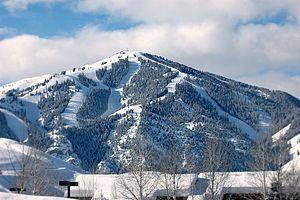
Sun Valley est une ville américaine du comté de Blaine dans l’État de l’Idaho. Située à un peu plus de 200 km de Boise, dans une ancienne vallée minière débouchant sur la vallée de la Snake, cette station de sports d'hiver est réputée pour ses pistes de ski alpin qu'Émile Allais aida à créer.
Les montagnes Rocheuses, ou simplement les Rocheuses, en anglais Rocky Mountains ou Rockies, sont une grande chaîne de montagnes dans l'Ouest de l'Amérique du Nord, sur les territoires des États-Unis et du Canada.